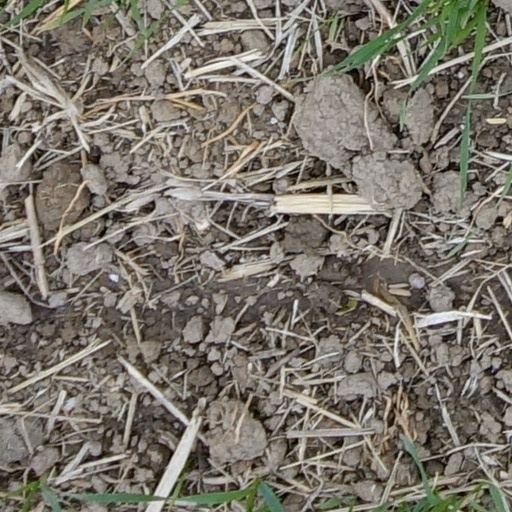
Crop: wheat